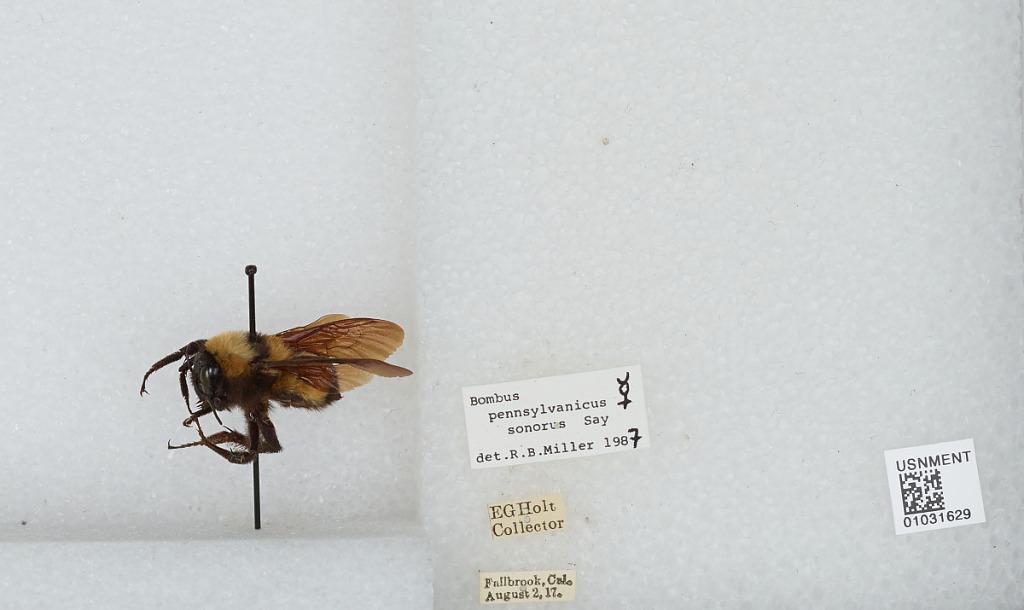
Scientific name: Bombus (Fervidobombus) sonorus Say
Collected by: E. Holt
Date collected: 1917-8-2
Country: United States
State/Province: California
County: San Diego
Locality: Fallbrook
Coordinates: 33.3717, -117.236
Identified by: Miller, R. B.